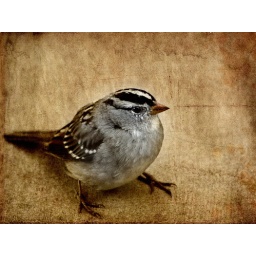
A little bird with plumage brown, beside my window flutters down... Texture by PrincessofShadows